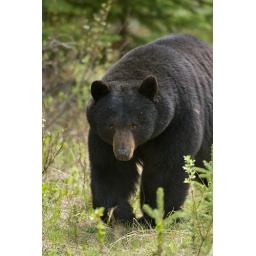
4. Though Alaska is known for brown bears, black bears grow to record sizes in Alaska.